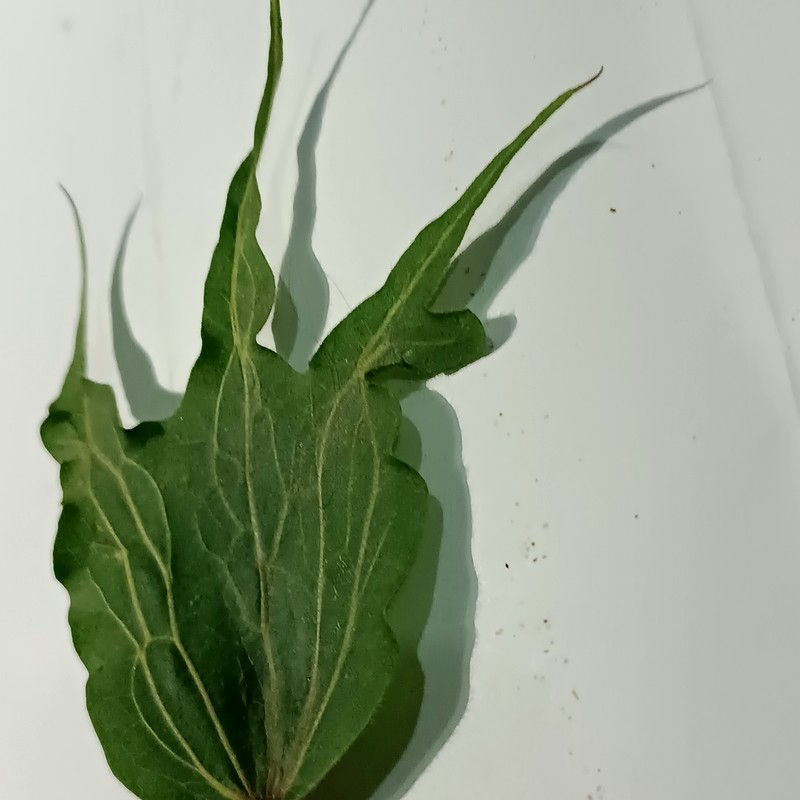
Label: Herbicide Growth Damage